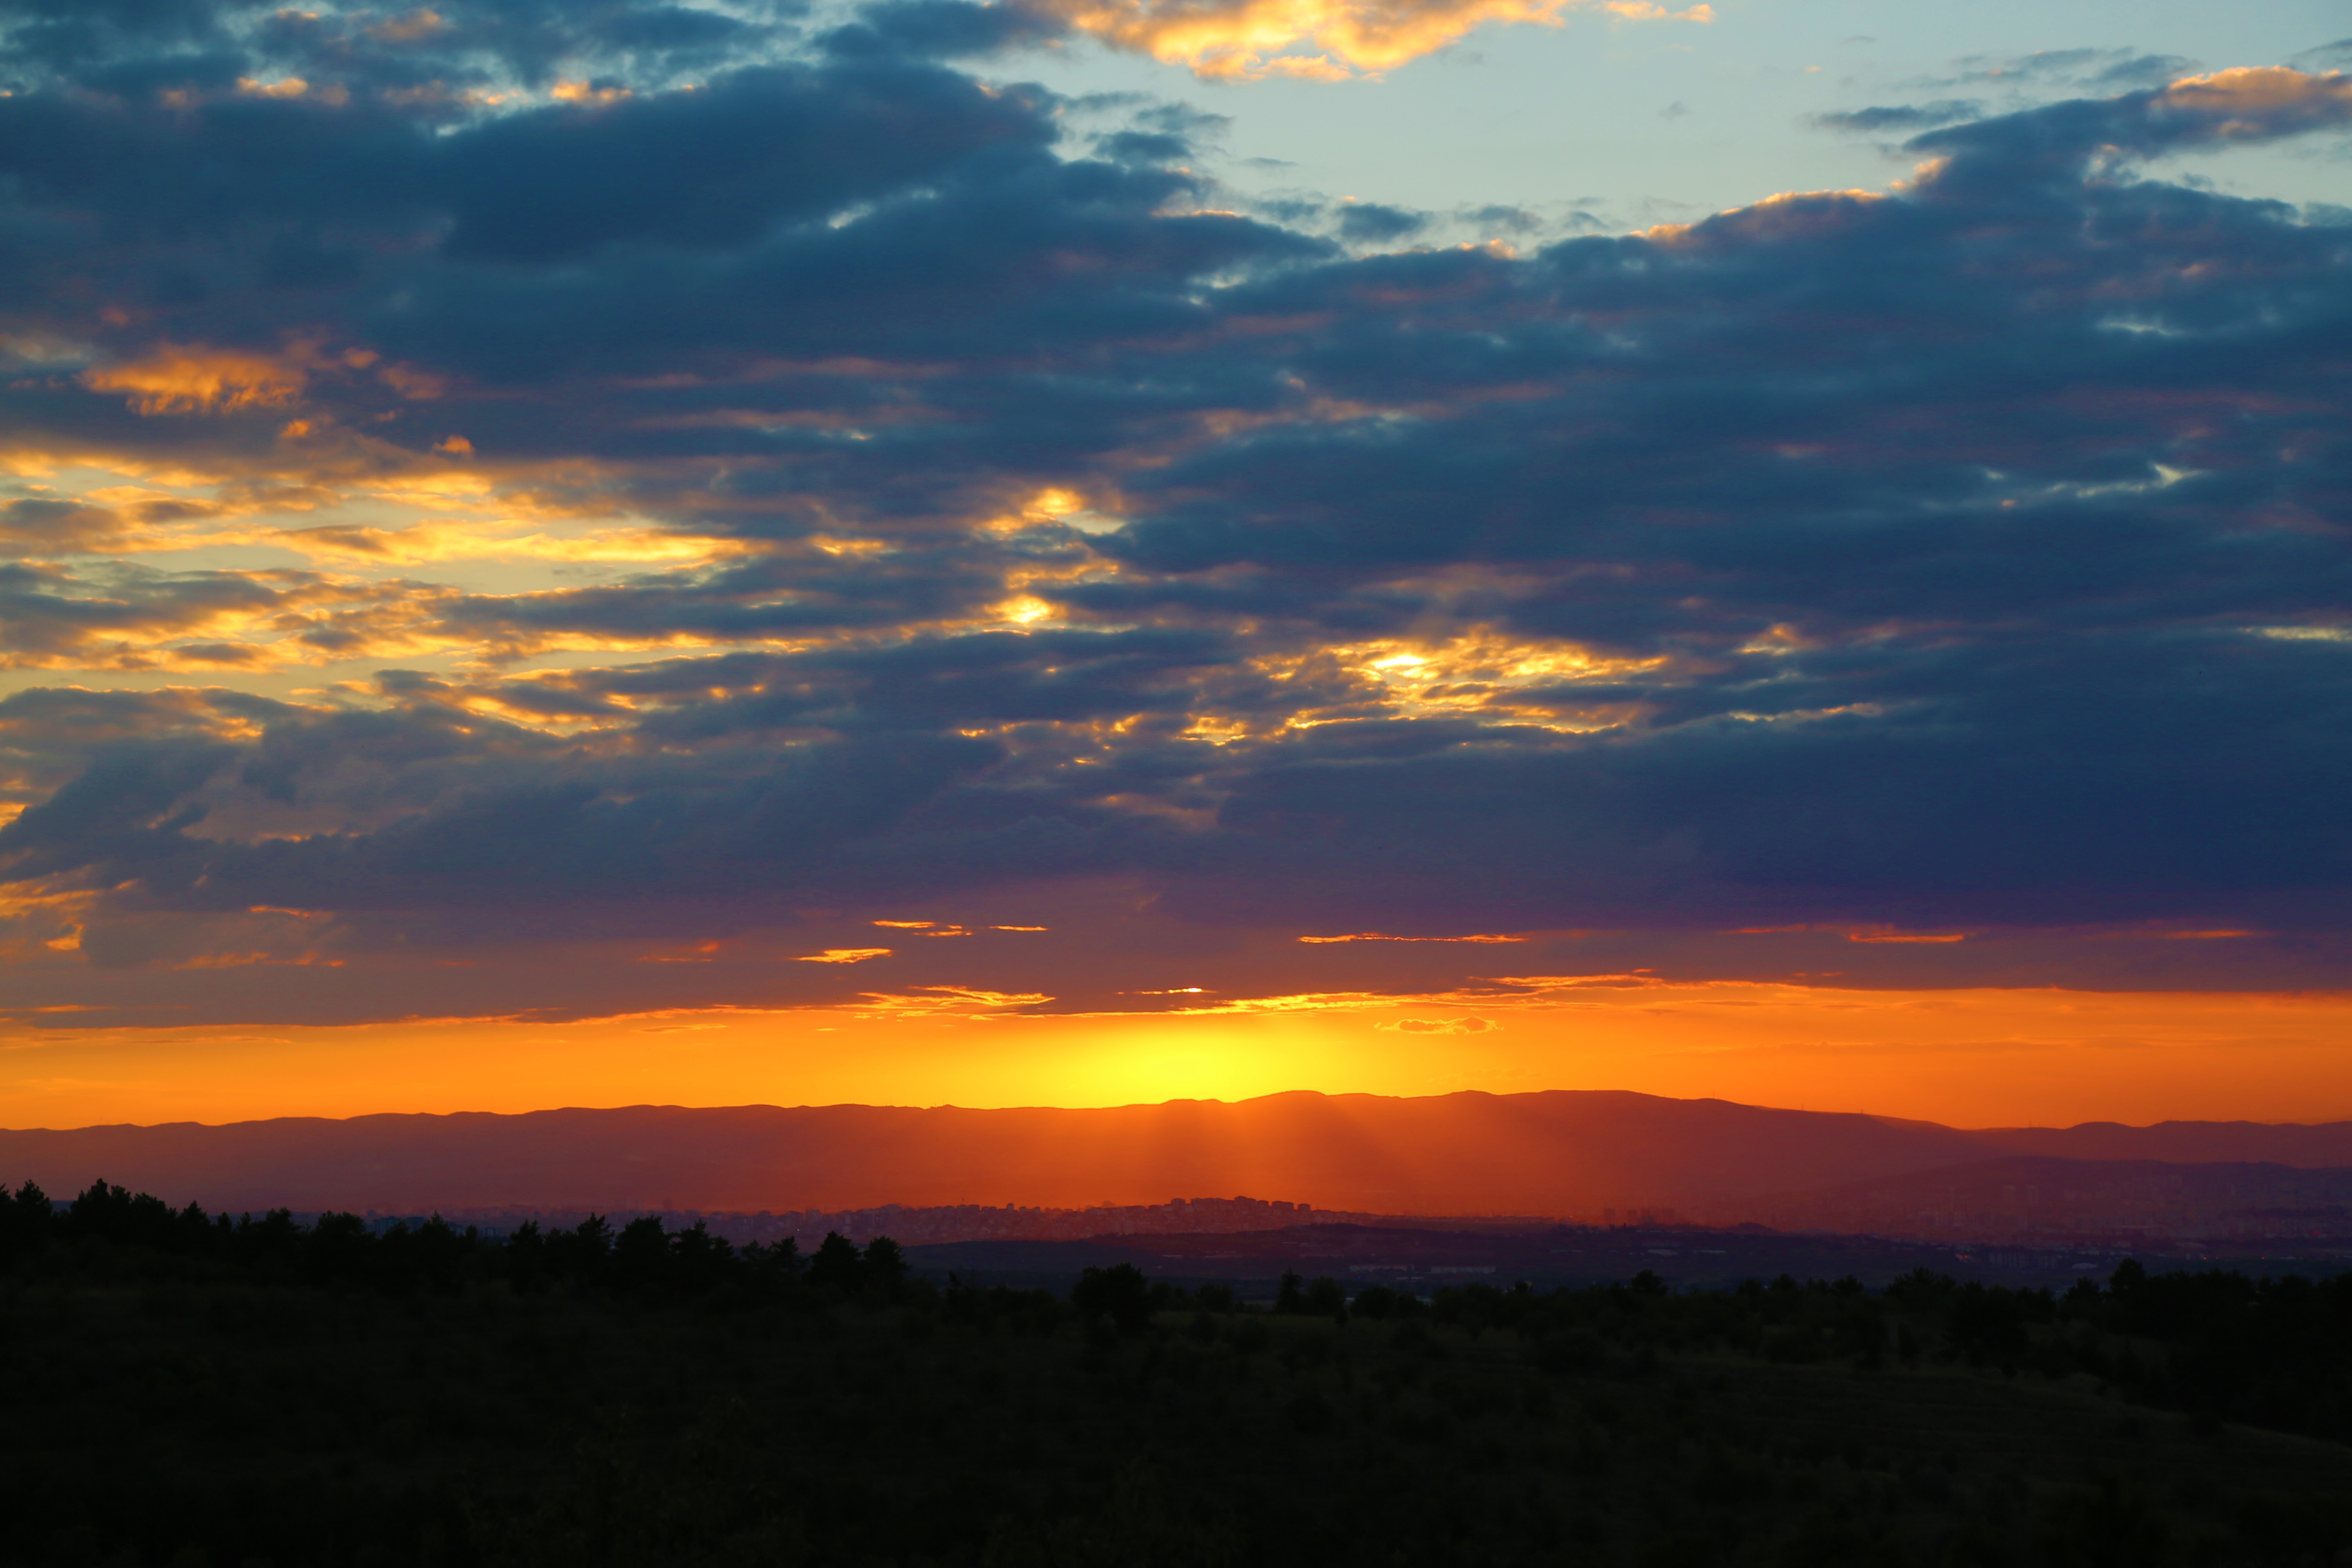
landscape, greenery, nature, mountains, forest, sun, sunset, plant, tree, light, sky, afterglow, red sky at morning, cloud, sunrise, horizon, evening, dusk, atmospheric phenomenon, morning, daytime, natural landscape, atmosphere, ecoregion, orange, sunlight, calm, celestial event, cumulus, plain, dawn, rural area, astronomical object, meteorological phenomenon, grassland, heat, field, prairie